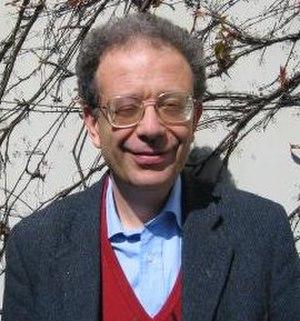
Tableau détaillé des membres de l'Académie des sciences de France
Jean-Michel Bismut, né le 26 février 1948 à Lisbonne, est un mathématicien français, professeur à l'université Paris-Sud 11 Orsay.